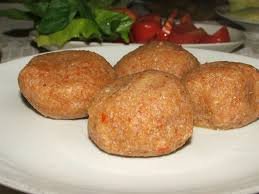
Yemek: icli_kofte